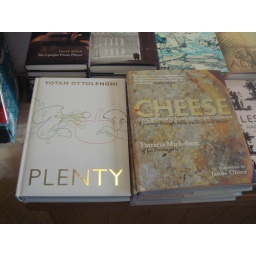
New books: spotted in book shop Marylebone High Street...going to order soon at Amazon.co.uk.